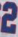
Number: 2